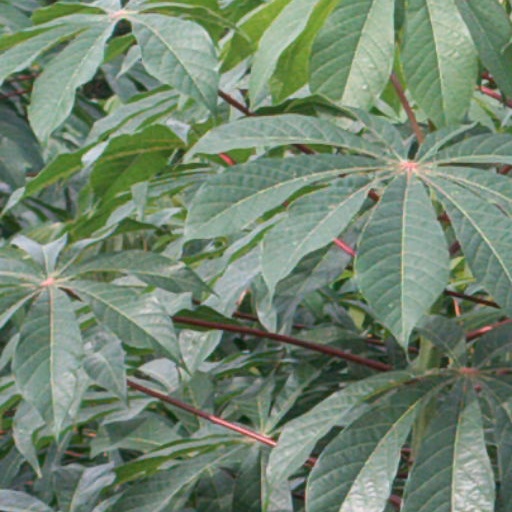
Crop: cassava